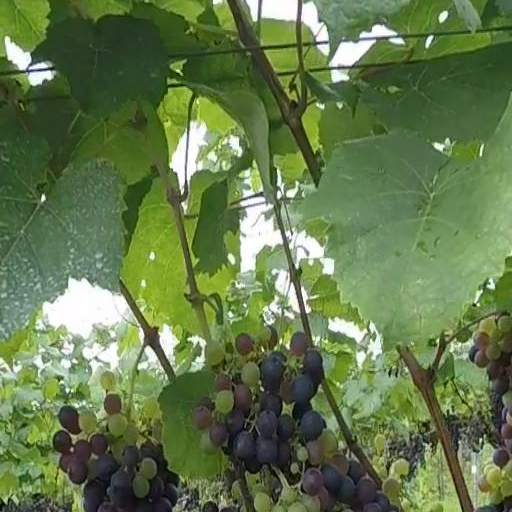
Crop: grape